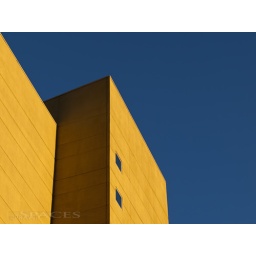
blue diamonds against a golden sky